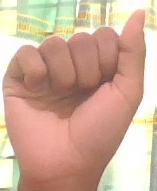
ASL sign: A